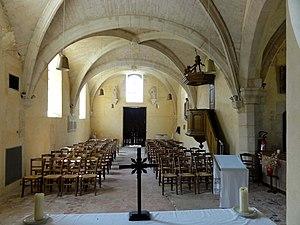
Intérieur de l'église (voir titre).
L'église Saint-Aignan est une église catholique paroissiale située à Arthies, en France. C'est l'une des églises romanes les plus anciennes du Vexin français. Son clocher en bâtière date de la seconde moitié du XIᵉ siècle, et n'a pas son pareil dans la région. Sa base comporte, à l'ouest et à l'est, deux arcades en plein cintre retombant sur de lourds chapiteaux d'une sculpture archaïque, qui dénotent de l'influence normande. Son étage de beffroi est ajouré de deux très étroites baies en plein cintre par face, qui sont flanquées de deux colonnes monolithiques munies de chapiteaux semblables, criblés de petits trous circulaires, et possèdent des linteaux monolithiques échancrés. La nef est également romane, et conserve notamment ses fenêtres d'origine. Sinon, aucun élément roman n'est plus visible en élévation. Les voûtes de la Renaissance cachent une charpente en carène renversée du XVᵉ siècle, conçue pour être lambrissée. Le petit chœur rectangulaire n'est plus celui d'origine, mais comporte notamment deux formerets avec leurs colonnettes à chapiteaux du second quart du XIIᵉ siècle.